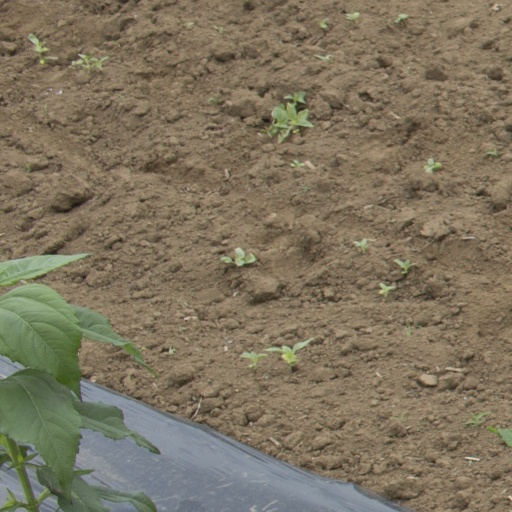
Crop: Jerusalem artichoke